Sardar Vallabhbhai National Institute of Technology, Surat

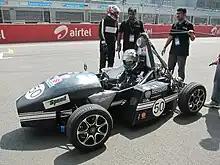
TEAM PHOENIX RACING (CAR NO. 50) at Buddh International Circuit, Noida, India

Multiple press and media publications are managed by the institute students, which includes AS WE ARE (annual college magazine), Sammukh Hindi Magazine: "सम्मुख"( राजभाषा विभाग की वार्षिक पत्रिका ), and Renesa (monthly college magazine).